Havixbeck

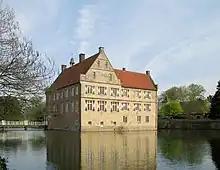
"Burg Hülshoff"

Havixbeck (Westphalian: "Havkesbierk" or "Havkesbieck") is a municipality situated on the north-east edge of the Baumberge in the district of Coesfeld, in northern North Rhine-Westphalia, Germany. It is located approximately 15 km west of Münster.